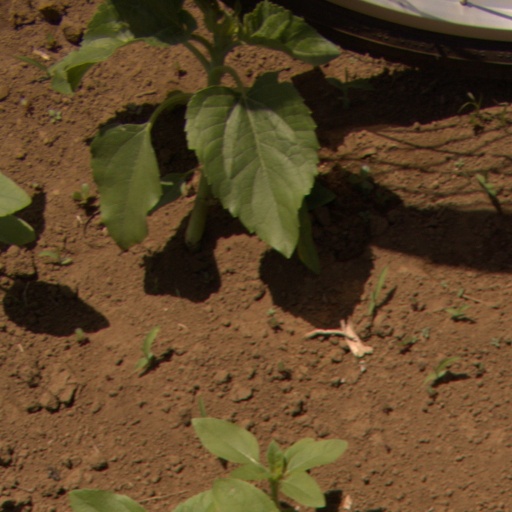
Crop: Jerusalem artichoke